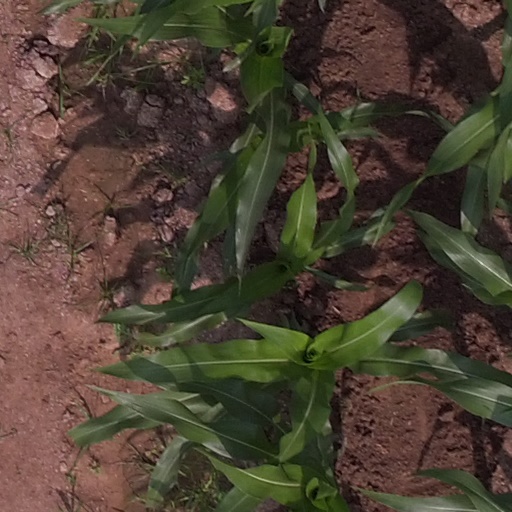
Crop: maize; corn